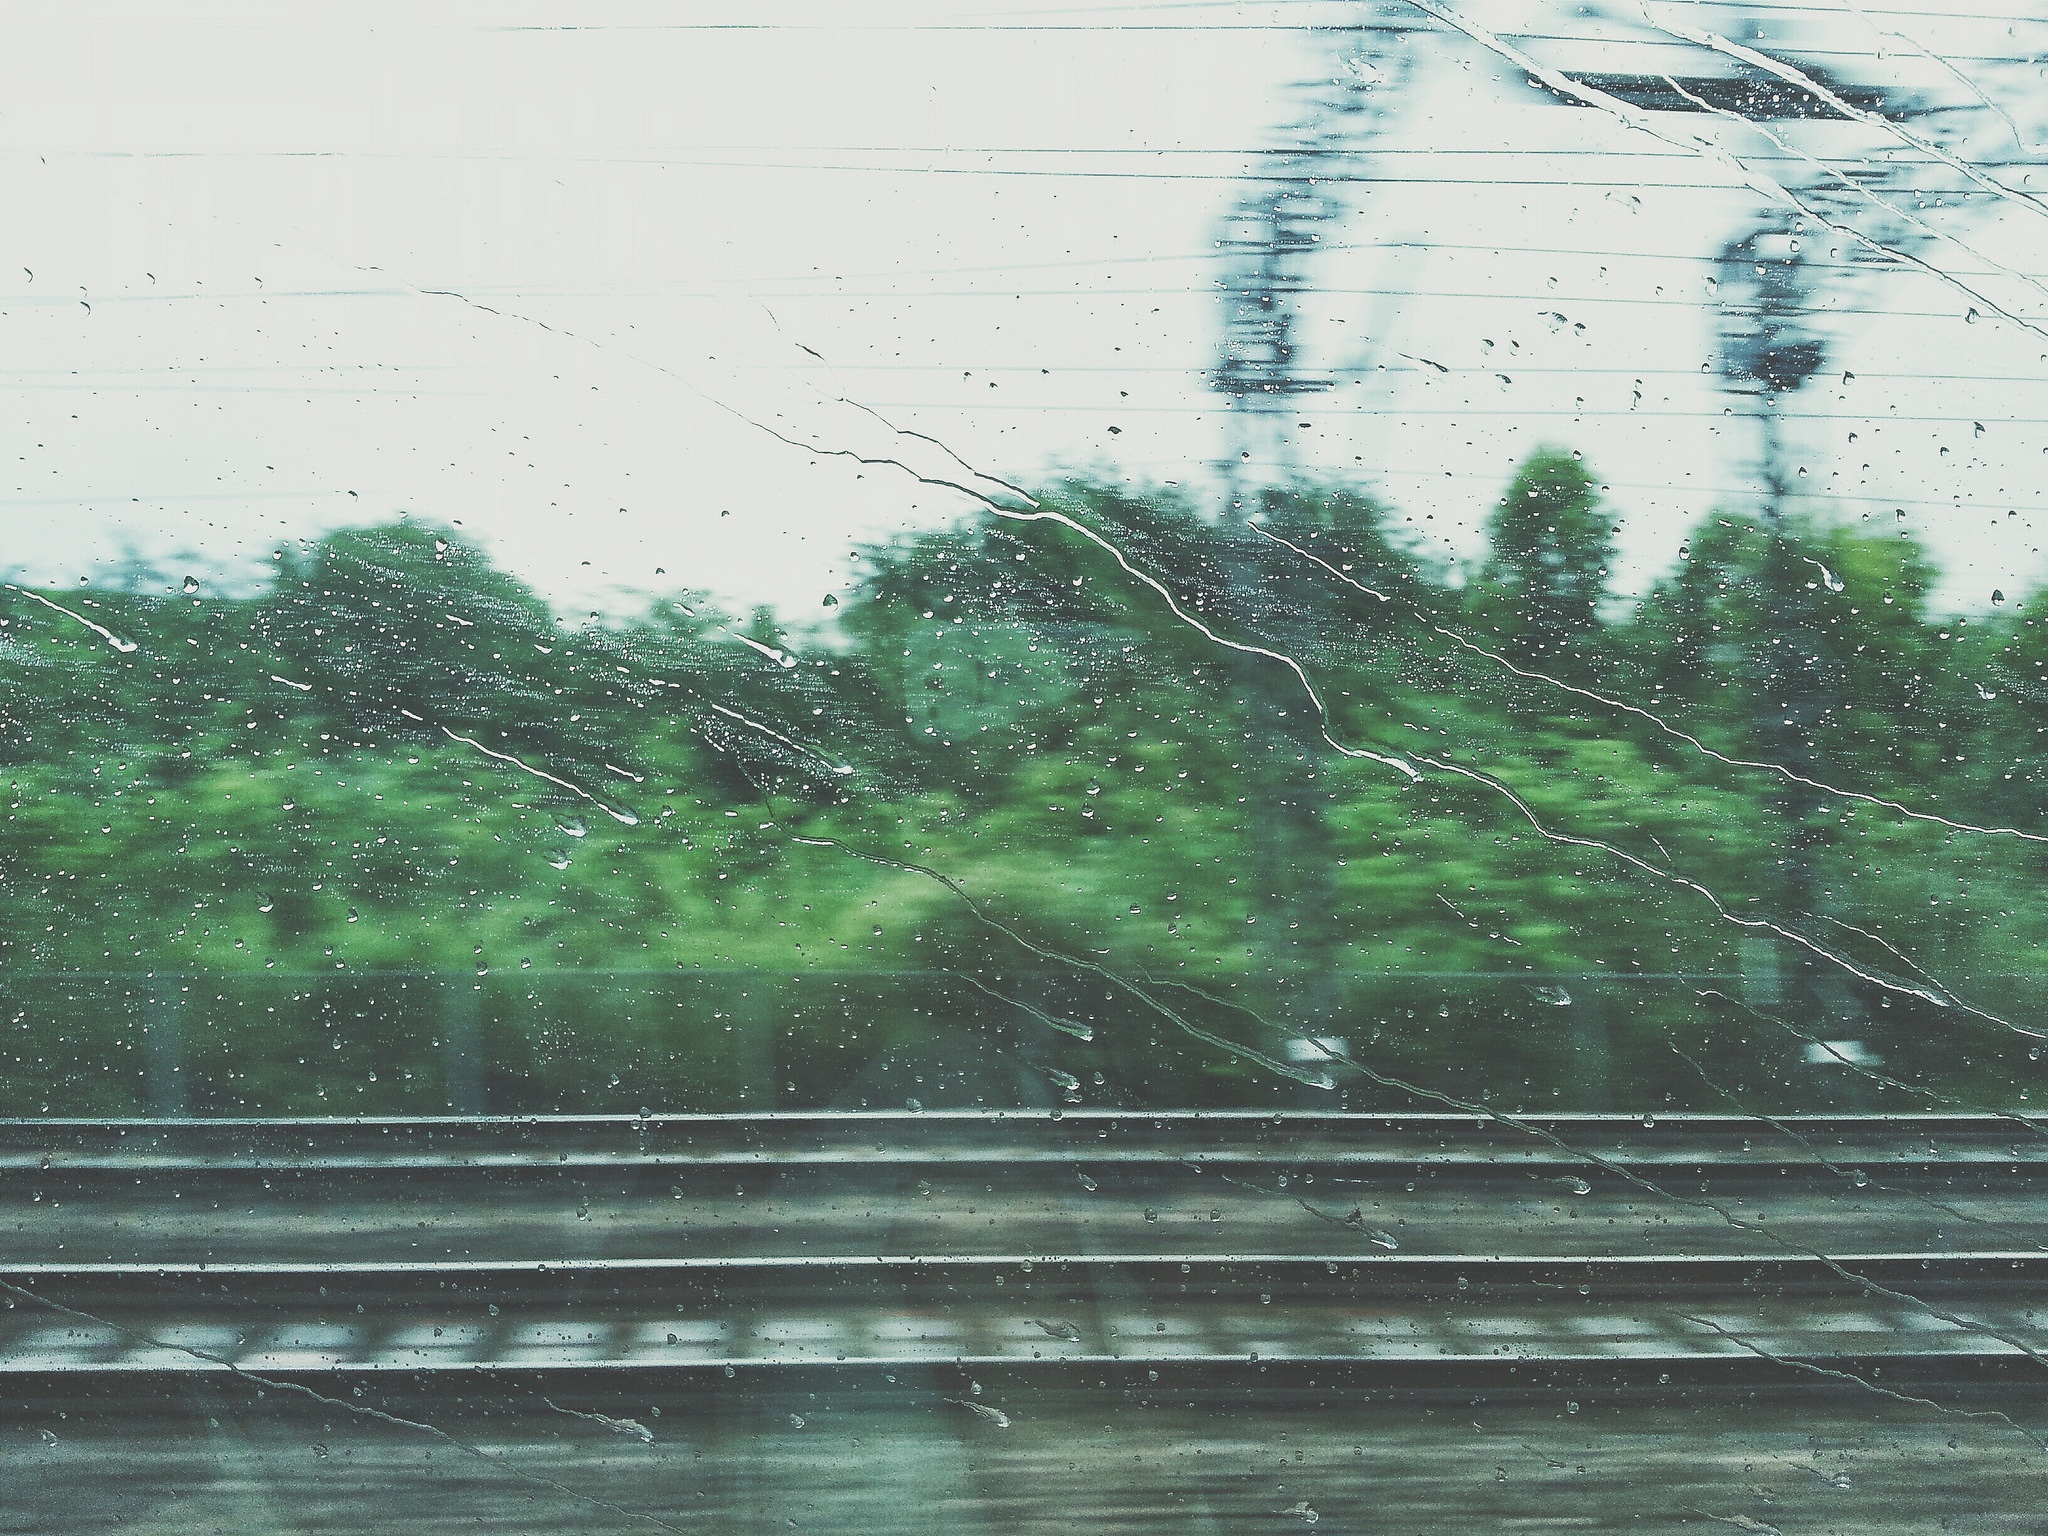
sea, water, marsh, mist, morning, rain, wave, wind, train, river, weather, wetland, atmospheric phenomenon